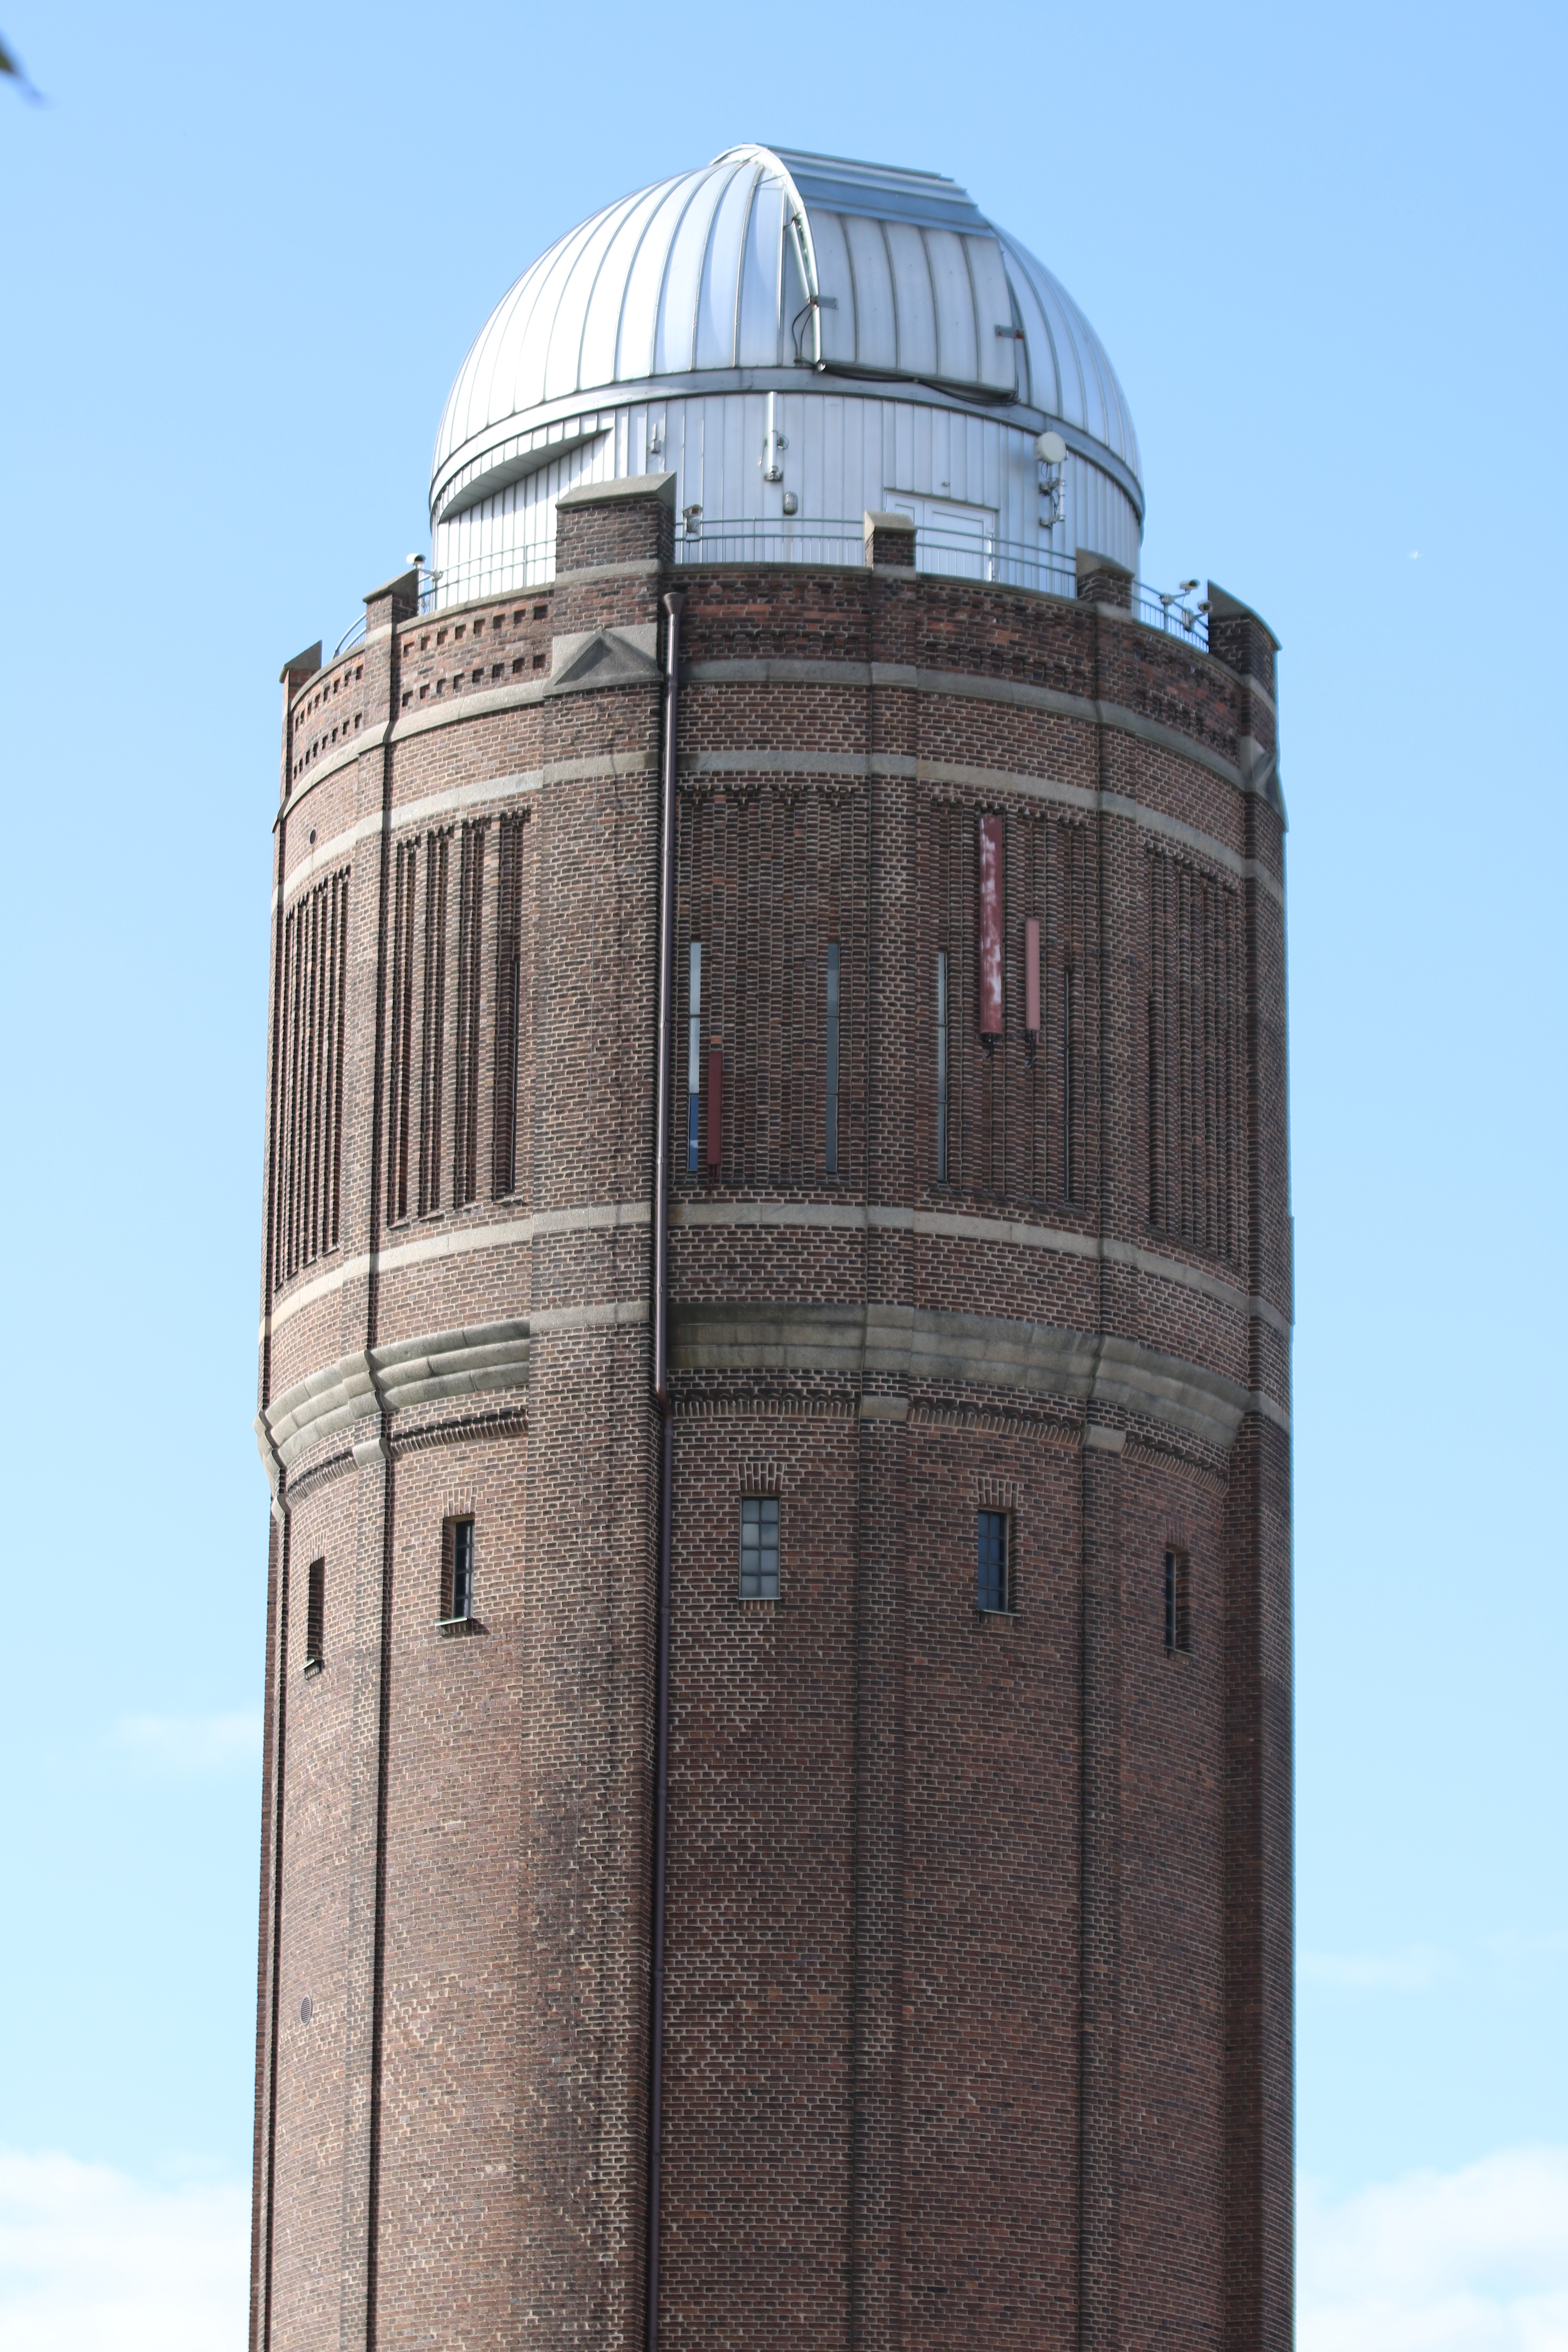
architecture, building, tower, landmark, water tower, astronomy, university, silo, turn, control tower, lund, man made object